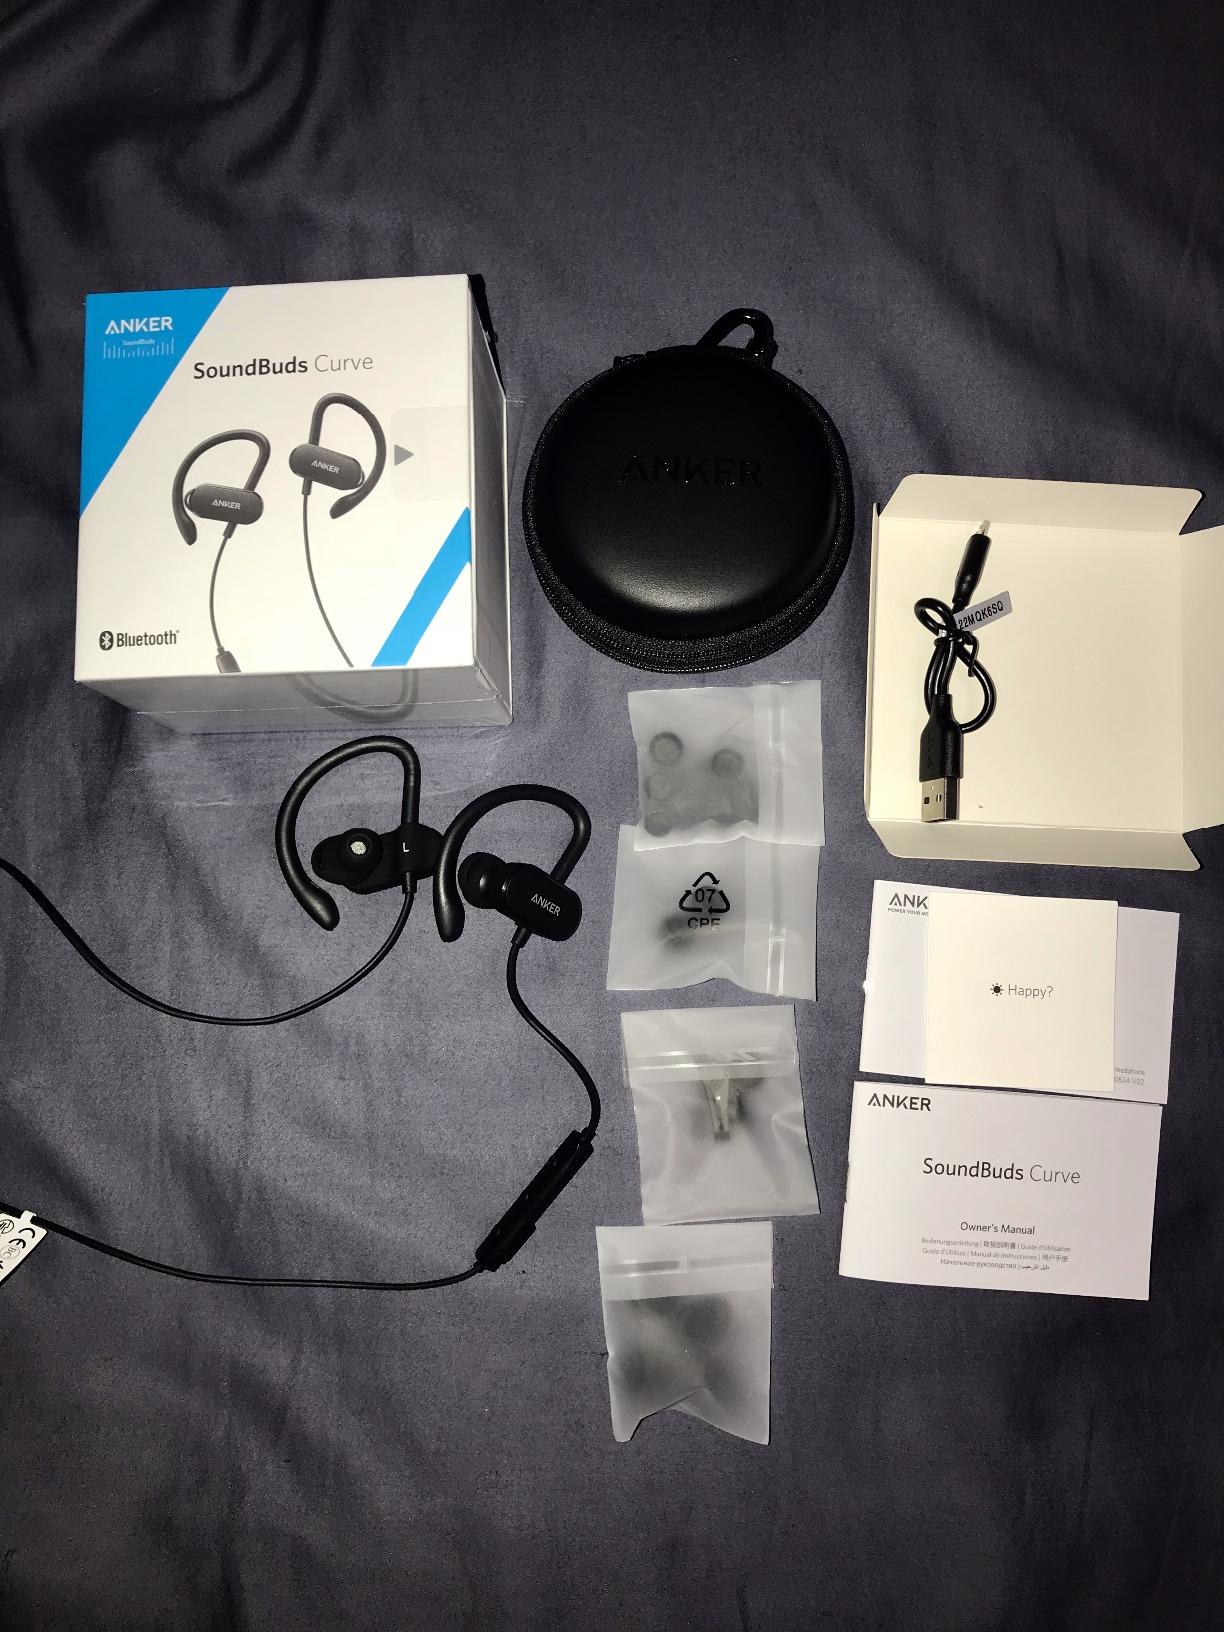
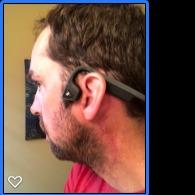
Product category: headphones
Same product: no